Sydney to Hobart Yacht Race

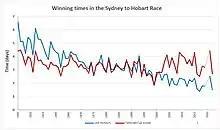
Winning times from 1945

There have been some notable achievements by yachts over the years. Sydney yacht, "Morna", won the second, third and fourth races (1946–1948) and then, under new owners Frank and John Livingston from Victoria, took a further four titles as "Kurrewa IV" in 1954, 1956, 1957 and 1960. Other yachts to win three or more titles are Astor (1961, 1963 and 1964) and "Bumblebee IV" firstly in 1979 and then again in 1988 and 1990 as "Ragamuffin". When "Wild Oats XI" won back-to-back titles in 2006, it was the first yacht to do so since "Astor" in the 1960s. "Wild Oats XI" claimed its third consecutive line honours title in the 2007 race, re-writing history by being only the second yacht after "Rani" in the inaugural 1945 race to win line and handicap honours and break the race record in the same year (2005) and then only the second yacht after "Morna" to win three line honours titles in a row. In 2008, "Wild Oats XI" broke "Morna"'s long-standing record of three titles in a row, by completing a four-in-a-row, the first yacht to achieve that remarkable achievement.